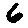
Label: 6